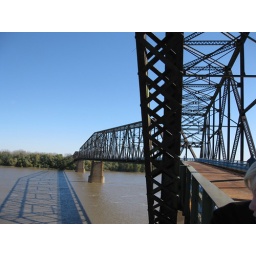
Chain of rocks bridge over the Mississippi river